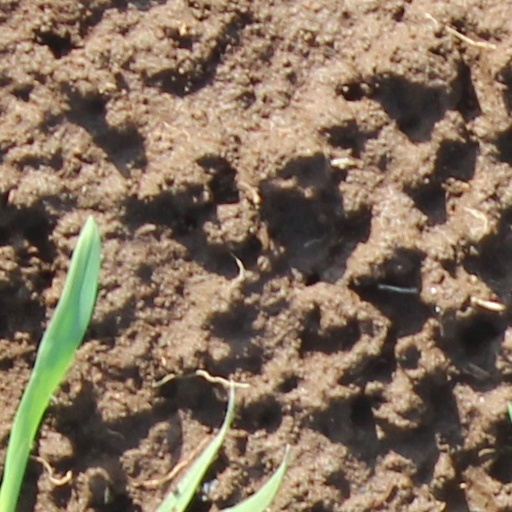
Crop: wheat